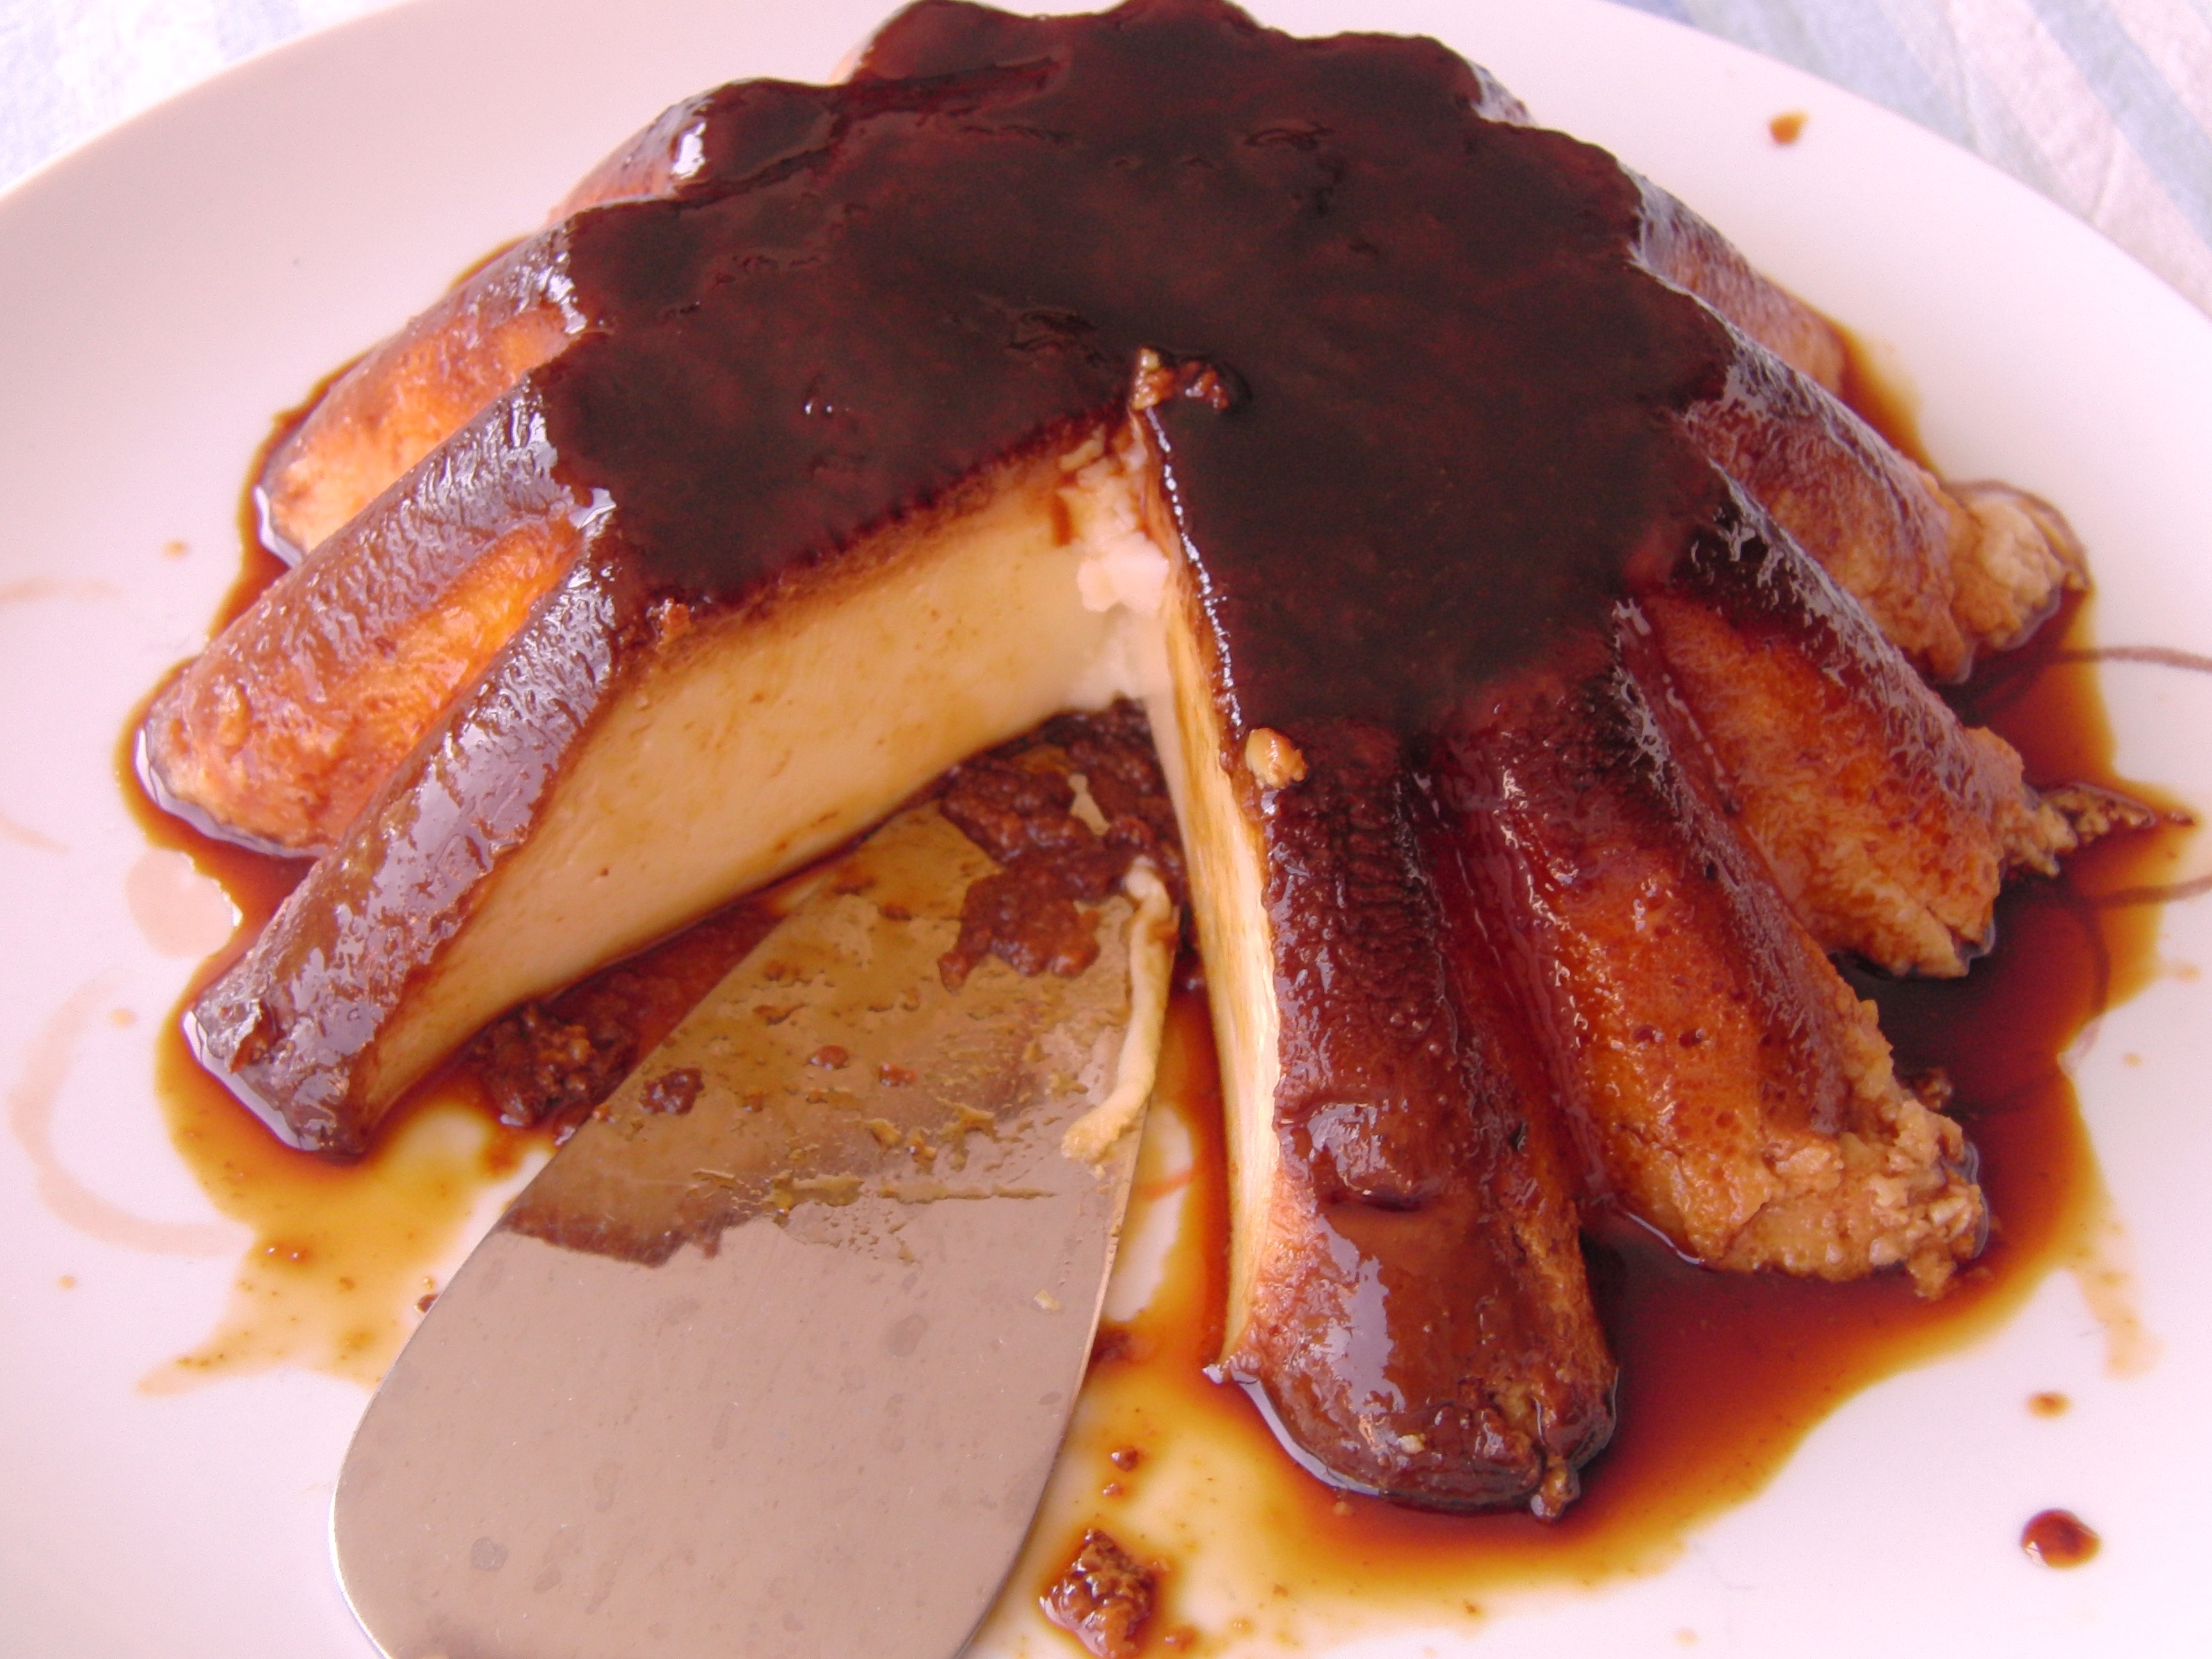
sweet, dish, meal, food, produce, brown, breakfast, dessert, meat, pork, cuisine, cake, flan